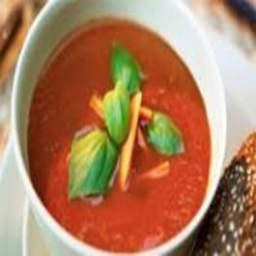
Label: tomato_soup